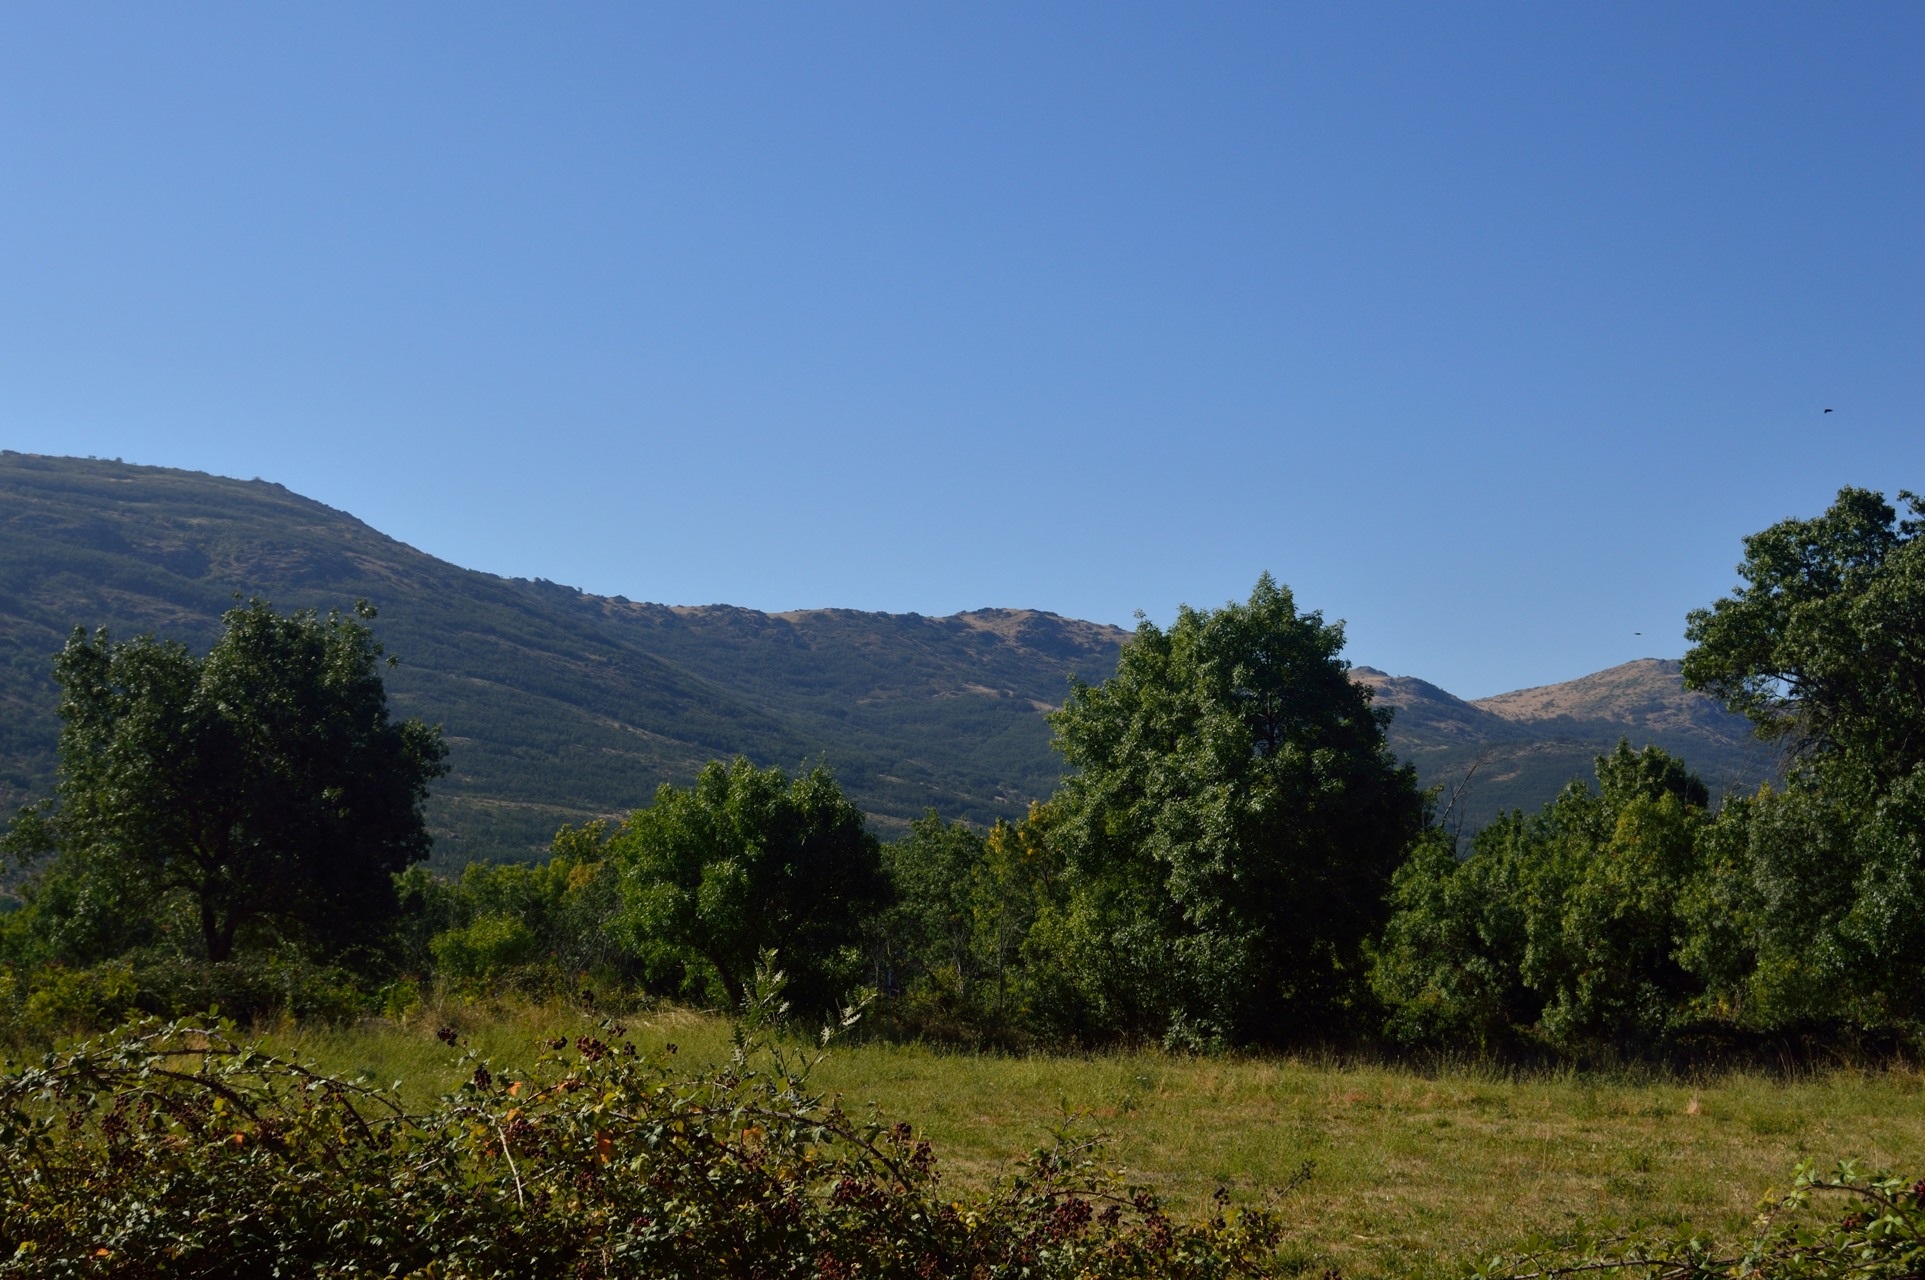
landscape, tree, nature, forest, wilderness, mountain, meadow, hill, valley, mountain range, highland, ridge, mountains, grassland, madrid, plateau, fell, habitat, loch, ecosystem, rural area, green trees, green space, natural environment, geographical feature, mountainous landforms